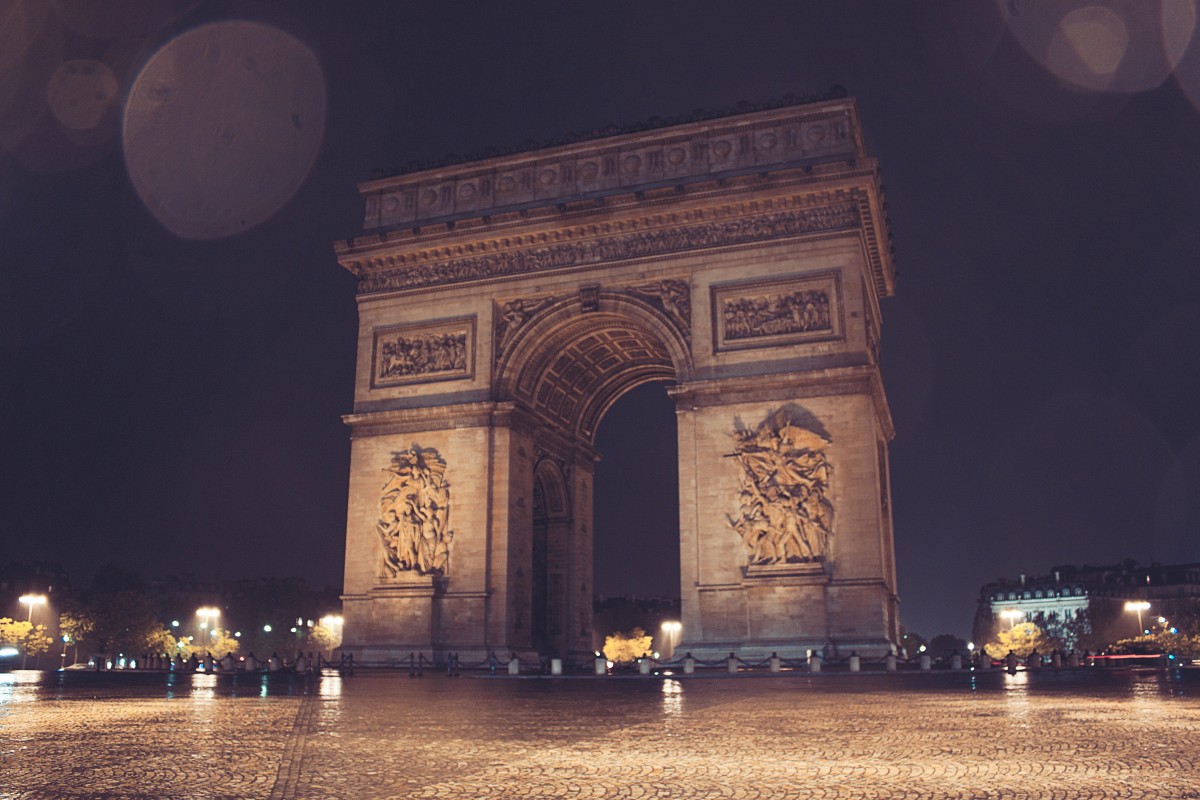
Tags: night, monument, evening, landmark, temple, triumphal arch